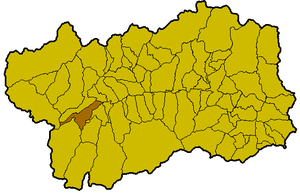
Arvier est une commune italienne alpine de la région Vallée d'Aoste.